Wadi Tumilat

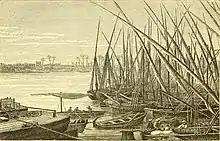
William H. Seward's travels around the world (1873) (14598126840)

There are several biblical references to the area of Wadi Tumilat. For example, the ancient Pithom is believed to be here.